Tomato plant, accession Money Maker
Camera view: horizontal (90 deg, fisheye); turntable rotation: 0 degrees
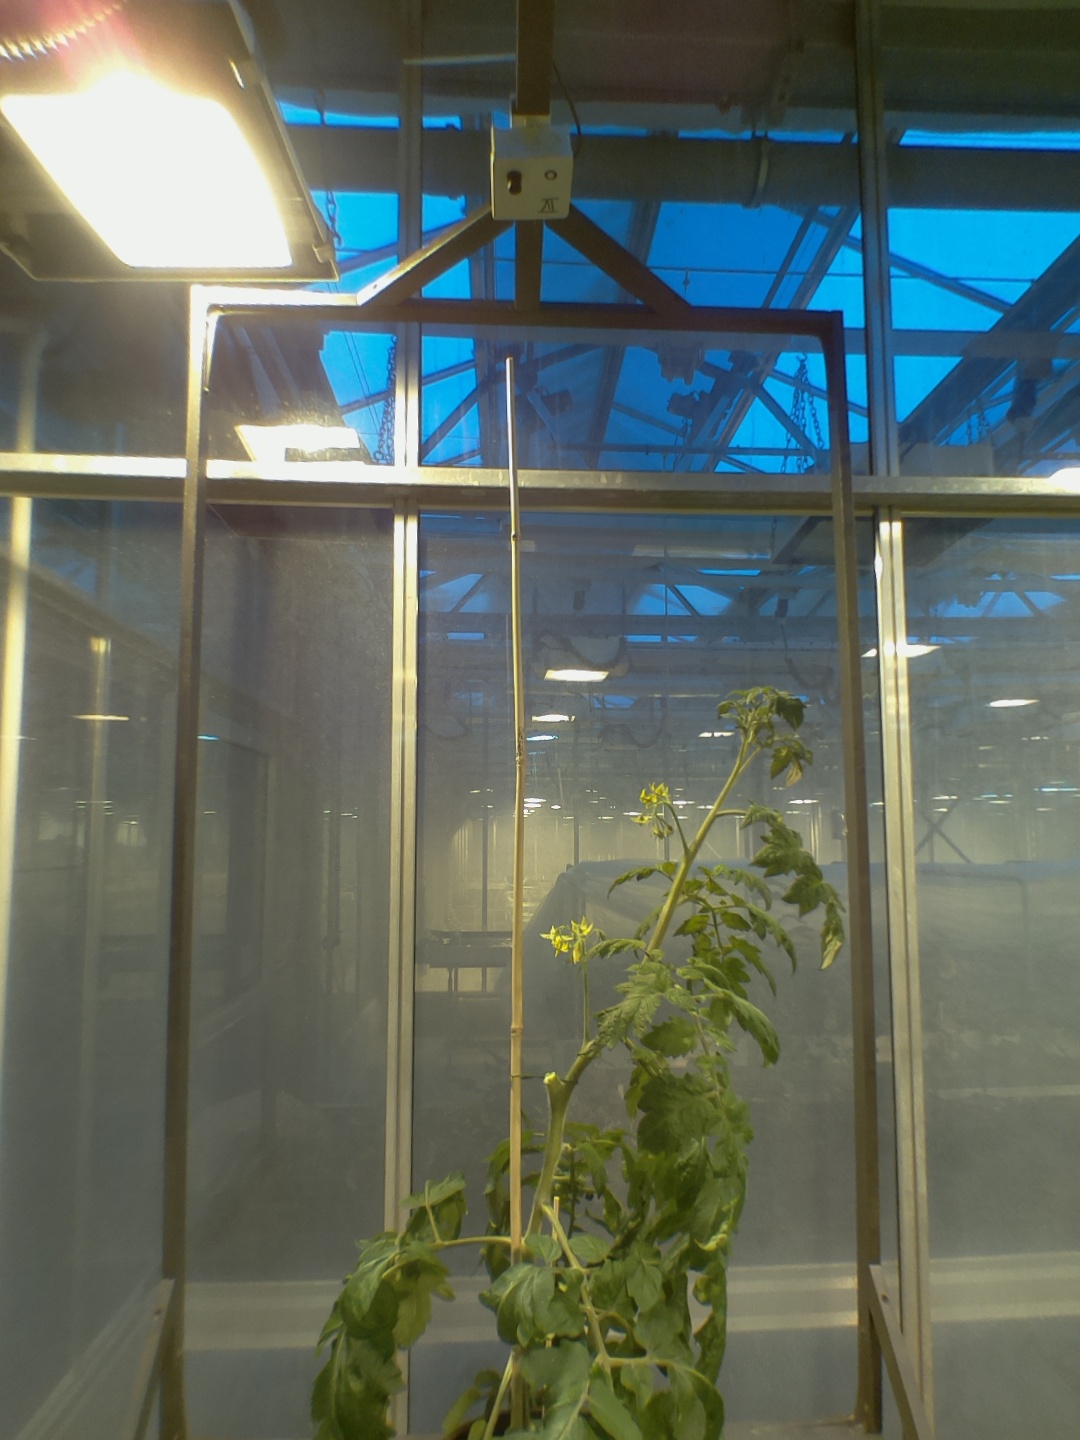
BBCH growth stage 67: Full flowering, 70%-80% of flowers open, more petals falling